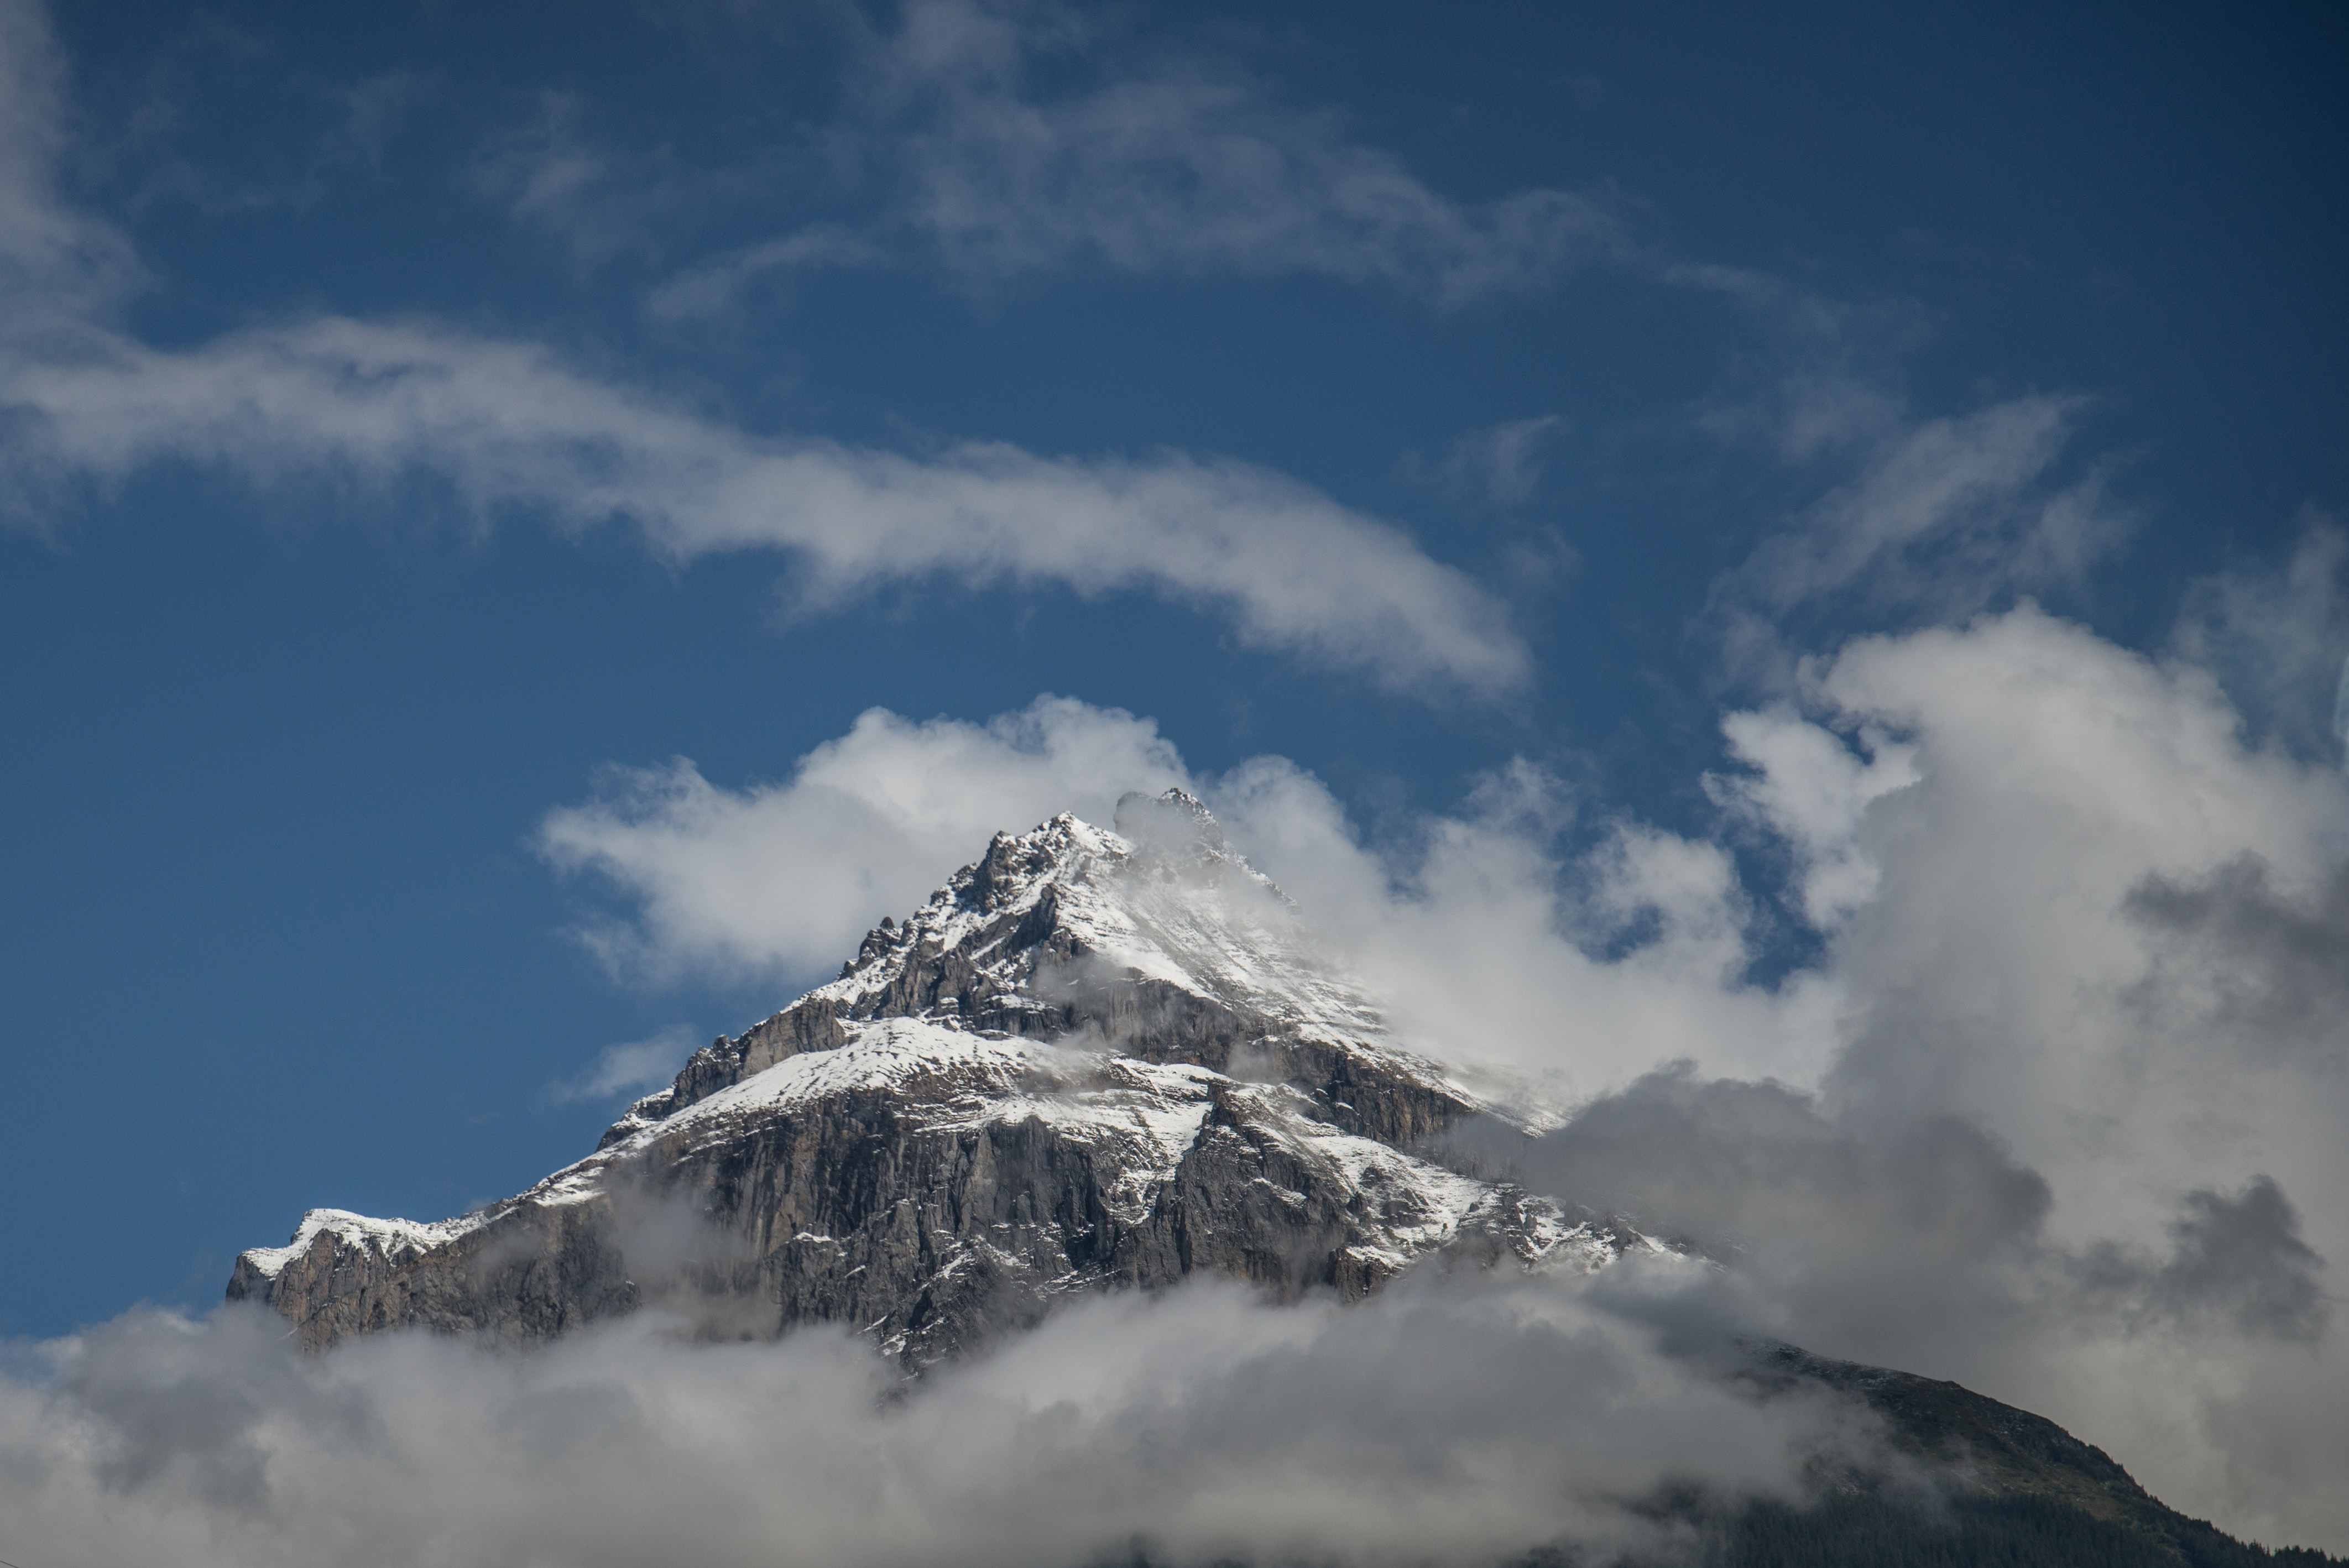
mountainous landforms, mountain, sky, mountain range, cloud, alps, ridge, summit, geological phenomenon, massif, cumulus, stratovolcano, highland, snow, meteorological phenomenon, hill, landscape, glacial landform, volcanic landform, glacier, fell, ar te, hill station, mount scenery, winter, vacation